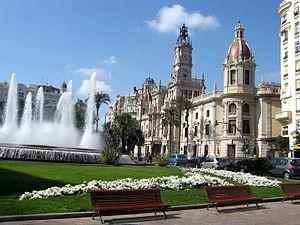
La place de la Mairie est la plus grande place de Valence, en Espagne, située en plein centre de la ville.